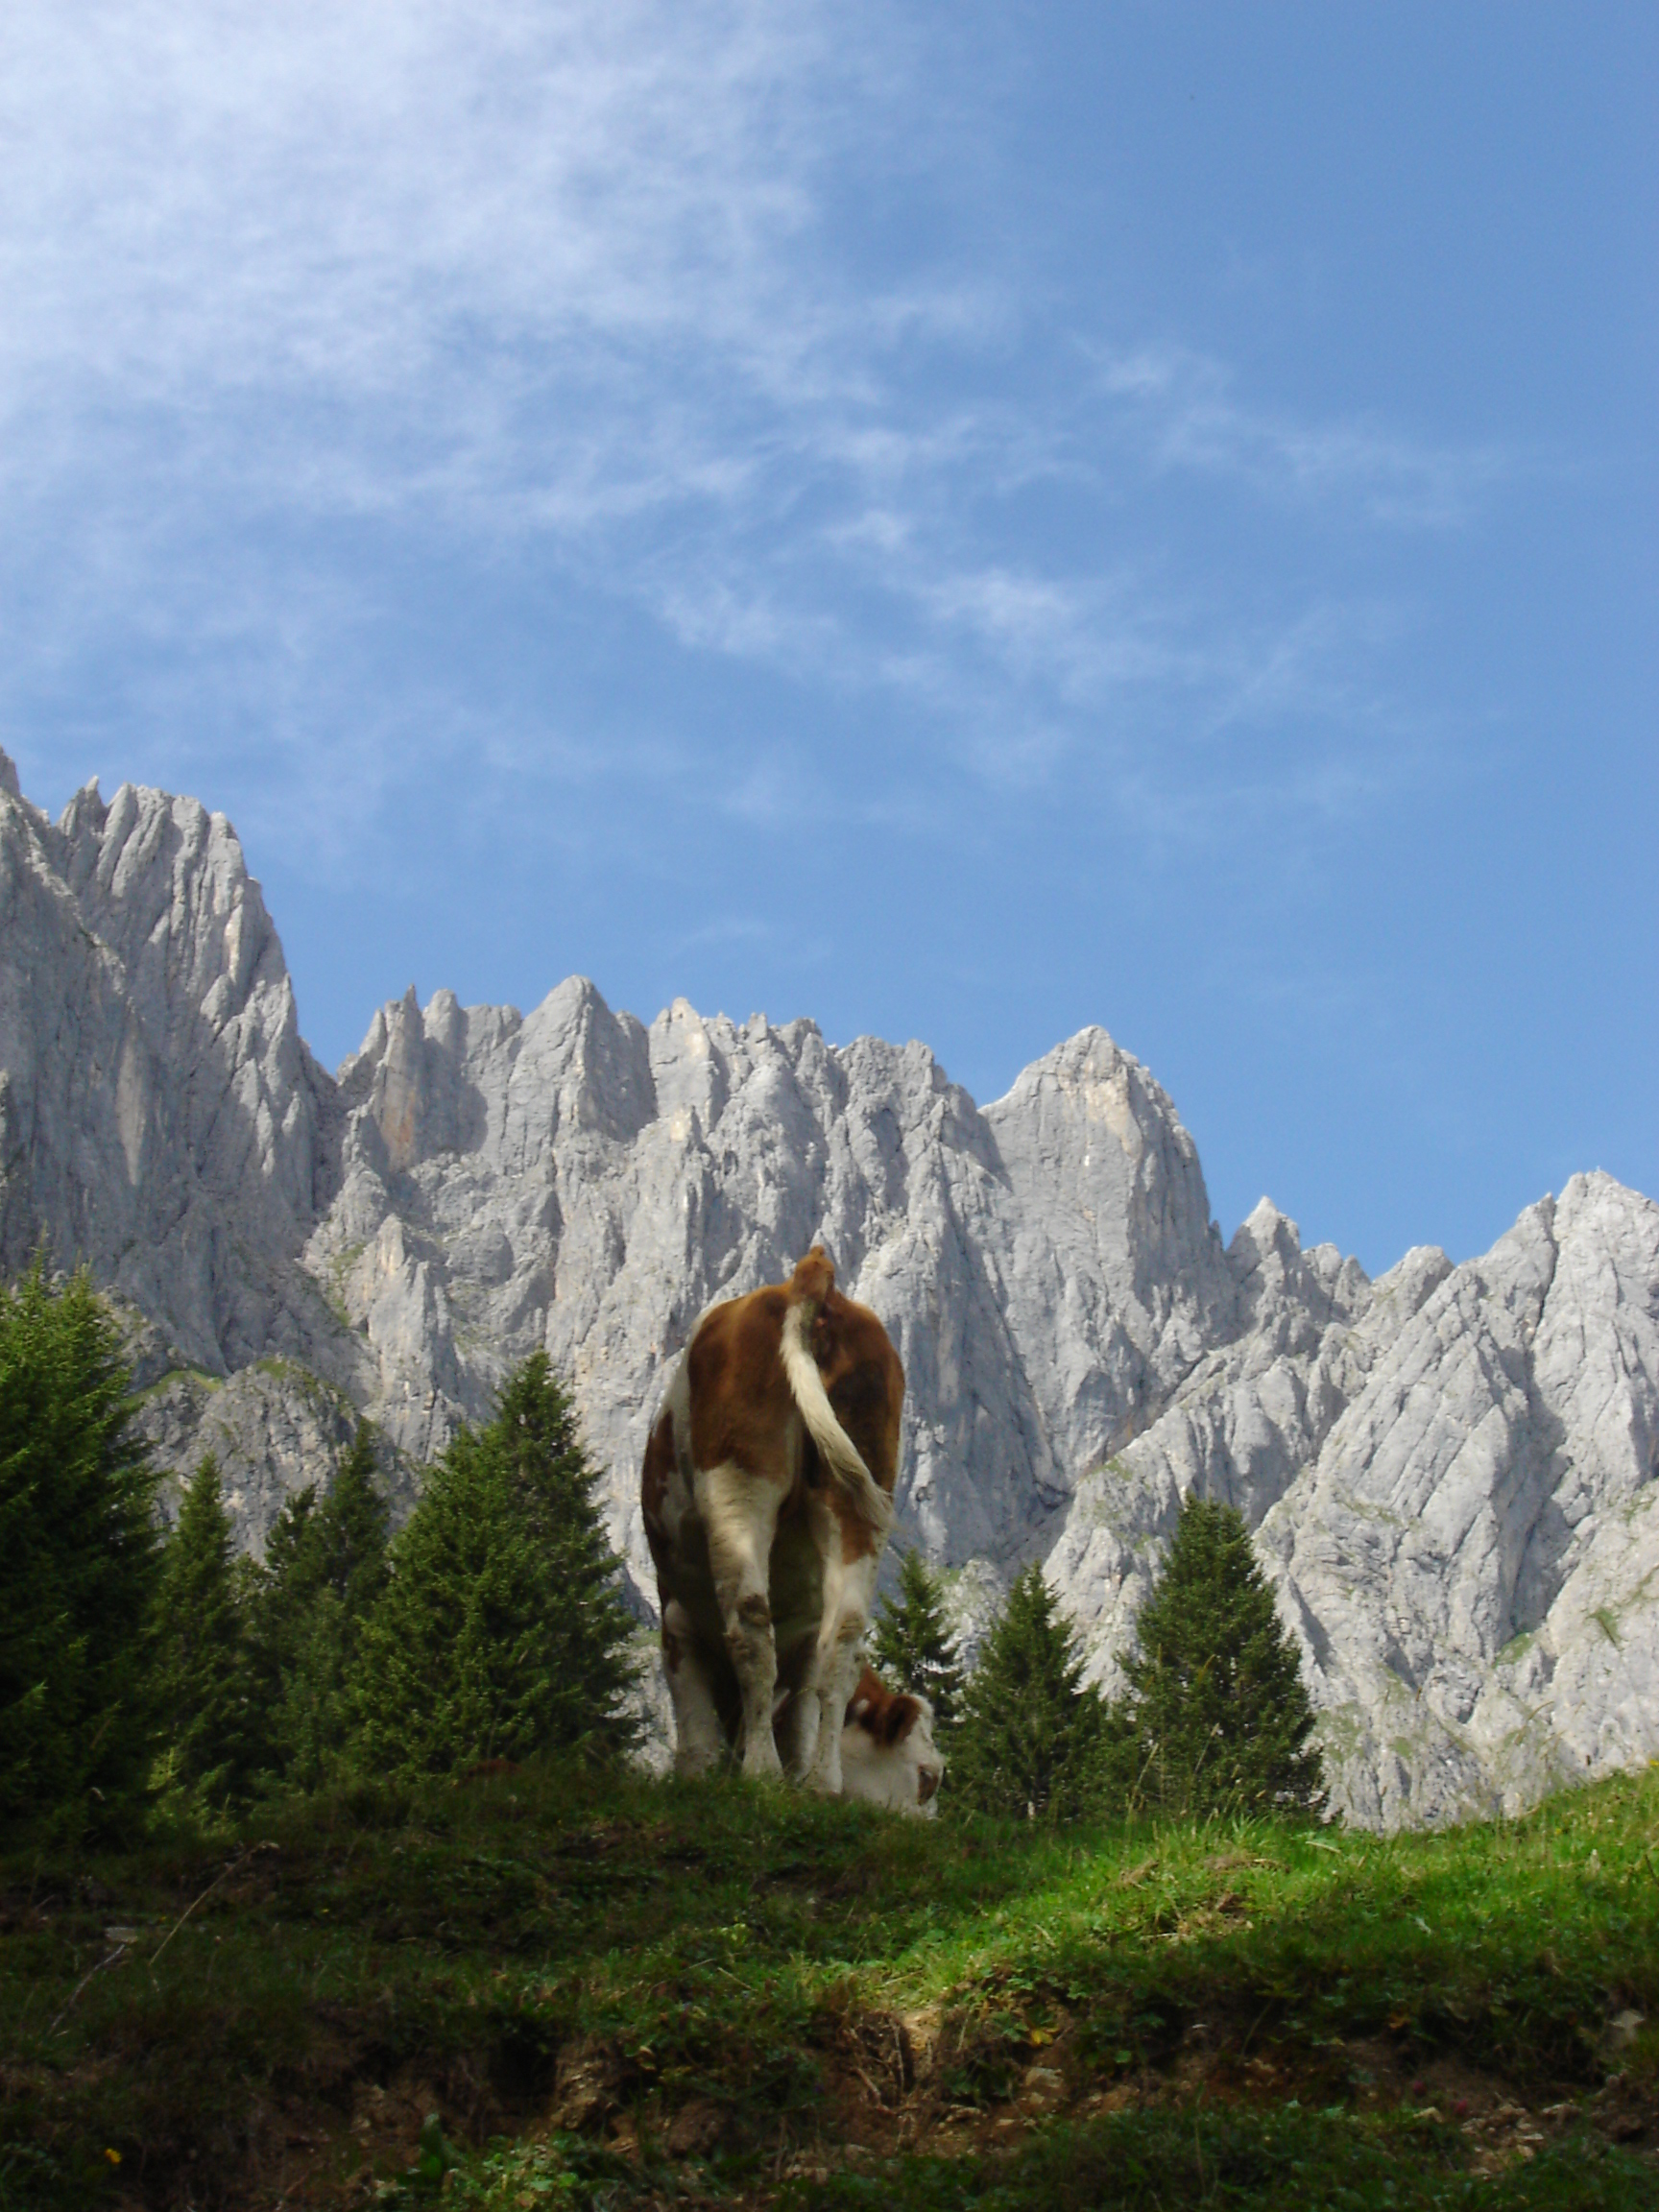
nature, mountainous landforms, sky, mountain, wilderness, mountain range, pasture, highland, national park, mount scenery, terrain, grassland, hill, alps, fell, adventure, grass, meadow, tree, landscape, escarpment, rock, wildlife, valley, plateau